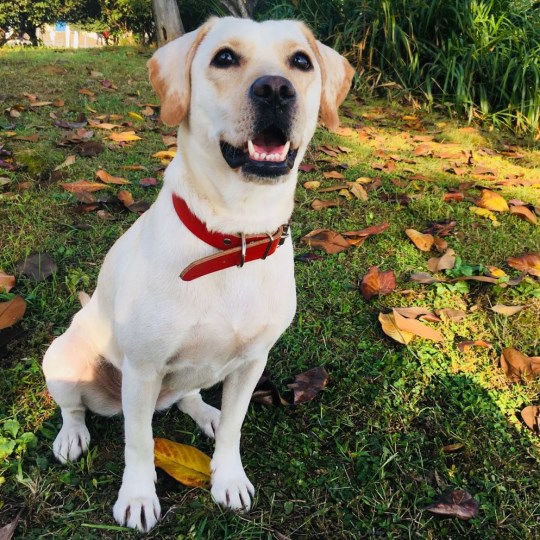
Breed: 3580-n000122-Labrador_retriever